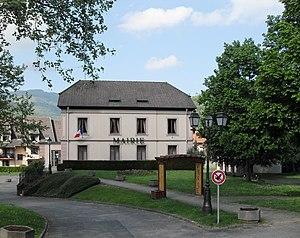
La mairie de Moosch
Moosch est une commune française située dans le département du Haut-Rhin, en région Grand Est.